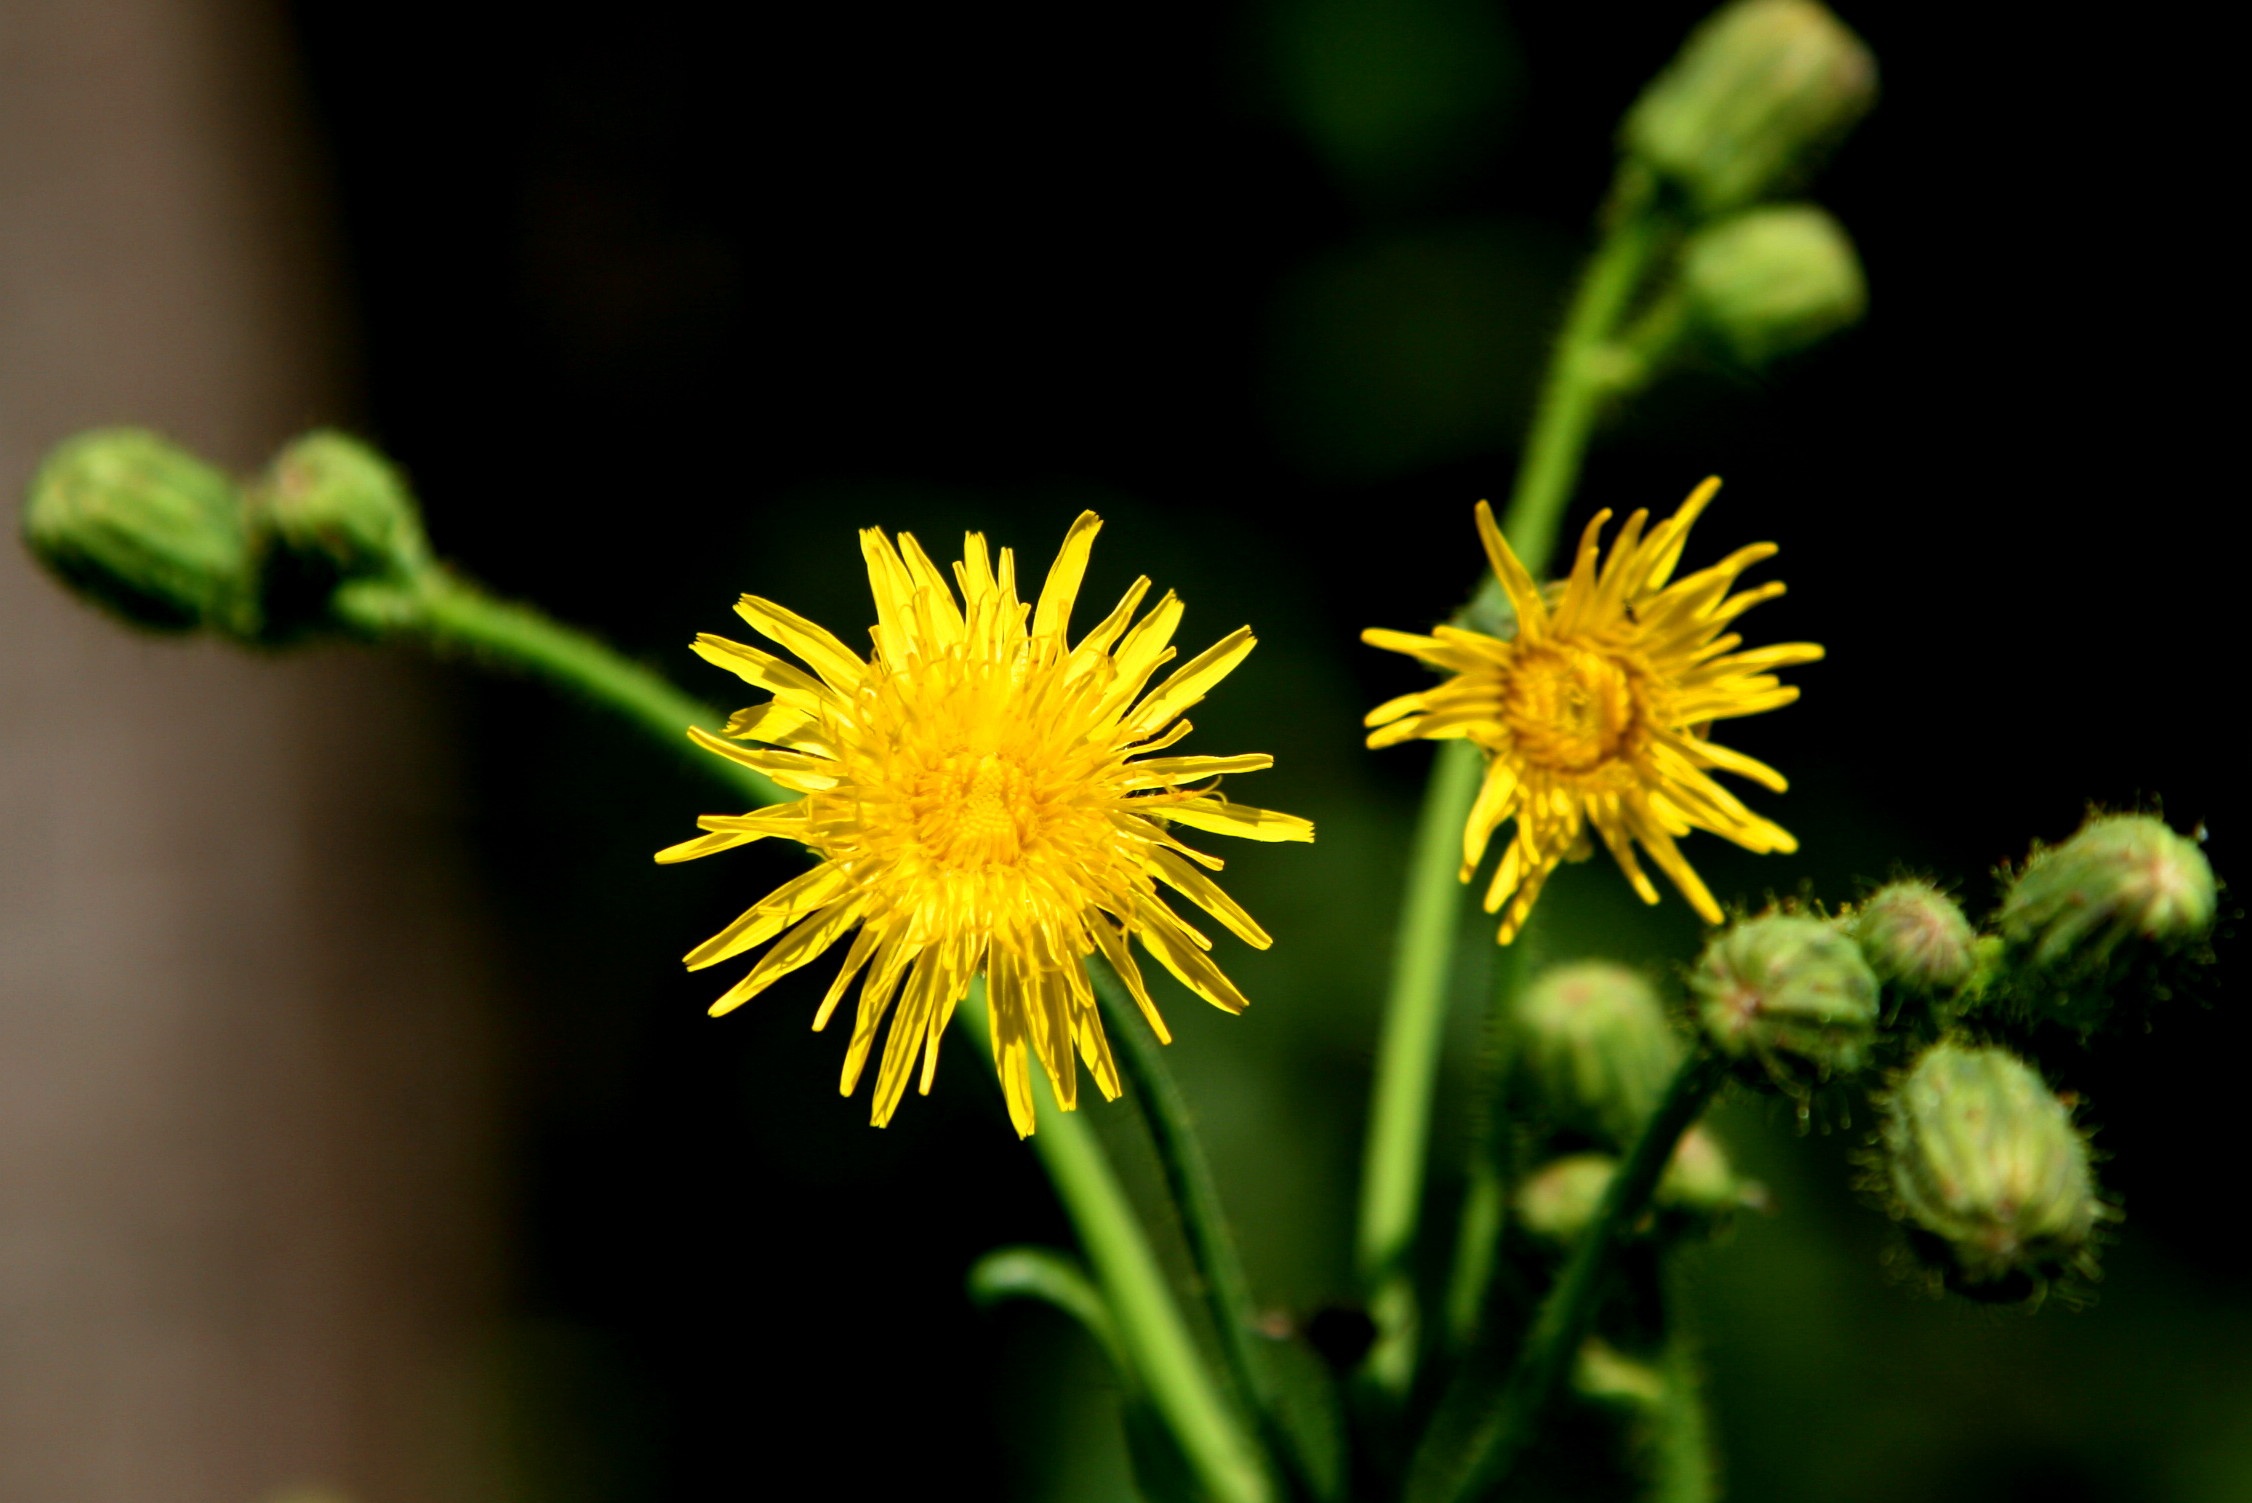
nature, plant, photography, dandelion, flower, petal, green, botany, yellow, flora, wildflower, close up, macro photography, flowering plant, daisy family, plant stem, land plant